William Gillette

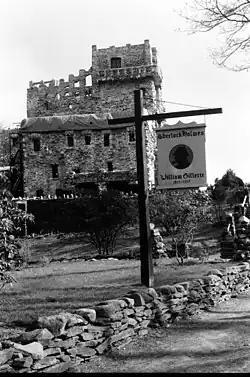
Gillette Castle

After a copyright performance in England, "Sherlock Holmes" debuted on October 23, 1899, at the Star Theatre in Buffalo, followed by appearances in Rochester and Syracuse, New York and in Scranton and Wilkes-Barre, Pennsylvania. "Sherlock Holmes" made its Broadway debut at the Garrick Theater on November 6, 1899, performing until June 16, 1900. It was an instant success. Gillette applied all his dazzling special effects over the massive audience.